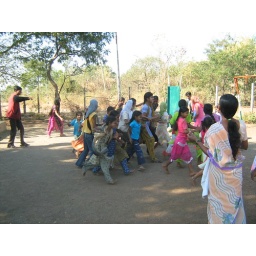
0860 Playing ball games in the School ground for Sunday Scho